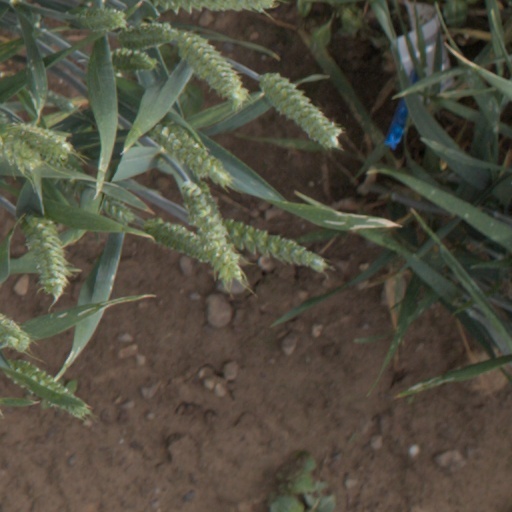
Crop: wheat